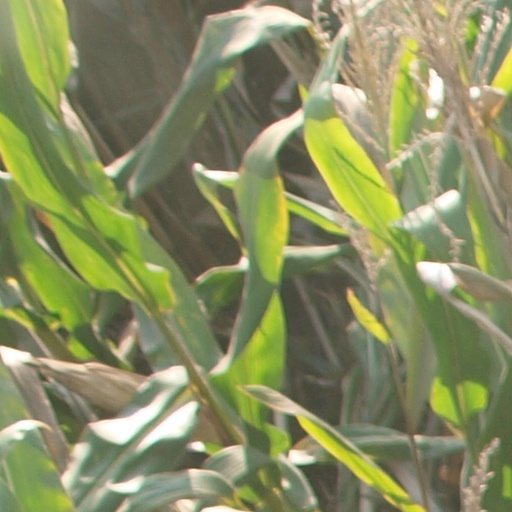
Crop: maize; corn